They All Laughed

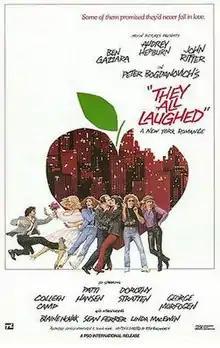
Theatrical release poster

They All Laughed is a 1981 American romantic comedy film directed by Peter Bogdanovich and starring Ben Gazzara, Audrey Hepburn, John Ritter, Colleen Camp, Patti Hansen, and Dorothy Stratten. The film was based on a screenplay by Bogdanovich and Blaine Novak. It takes its name from the George and Ira Gershwin song of the same name.